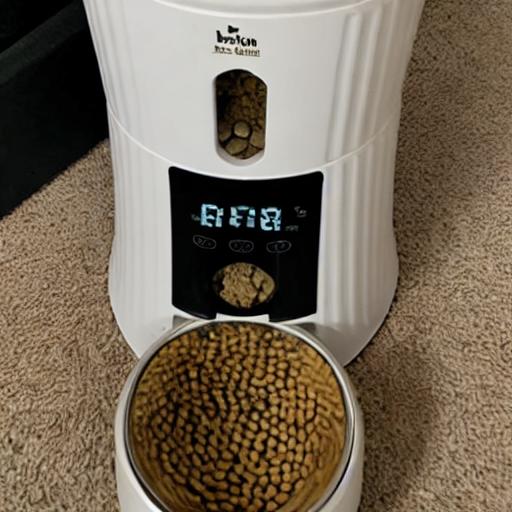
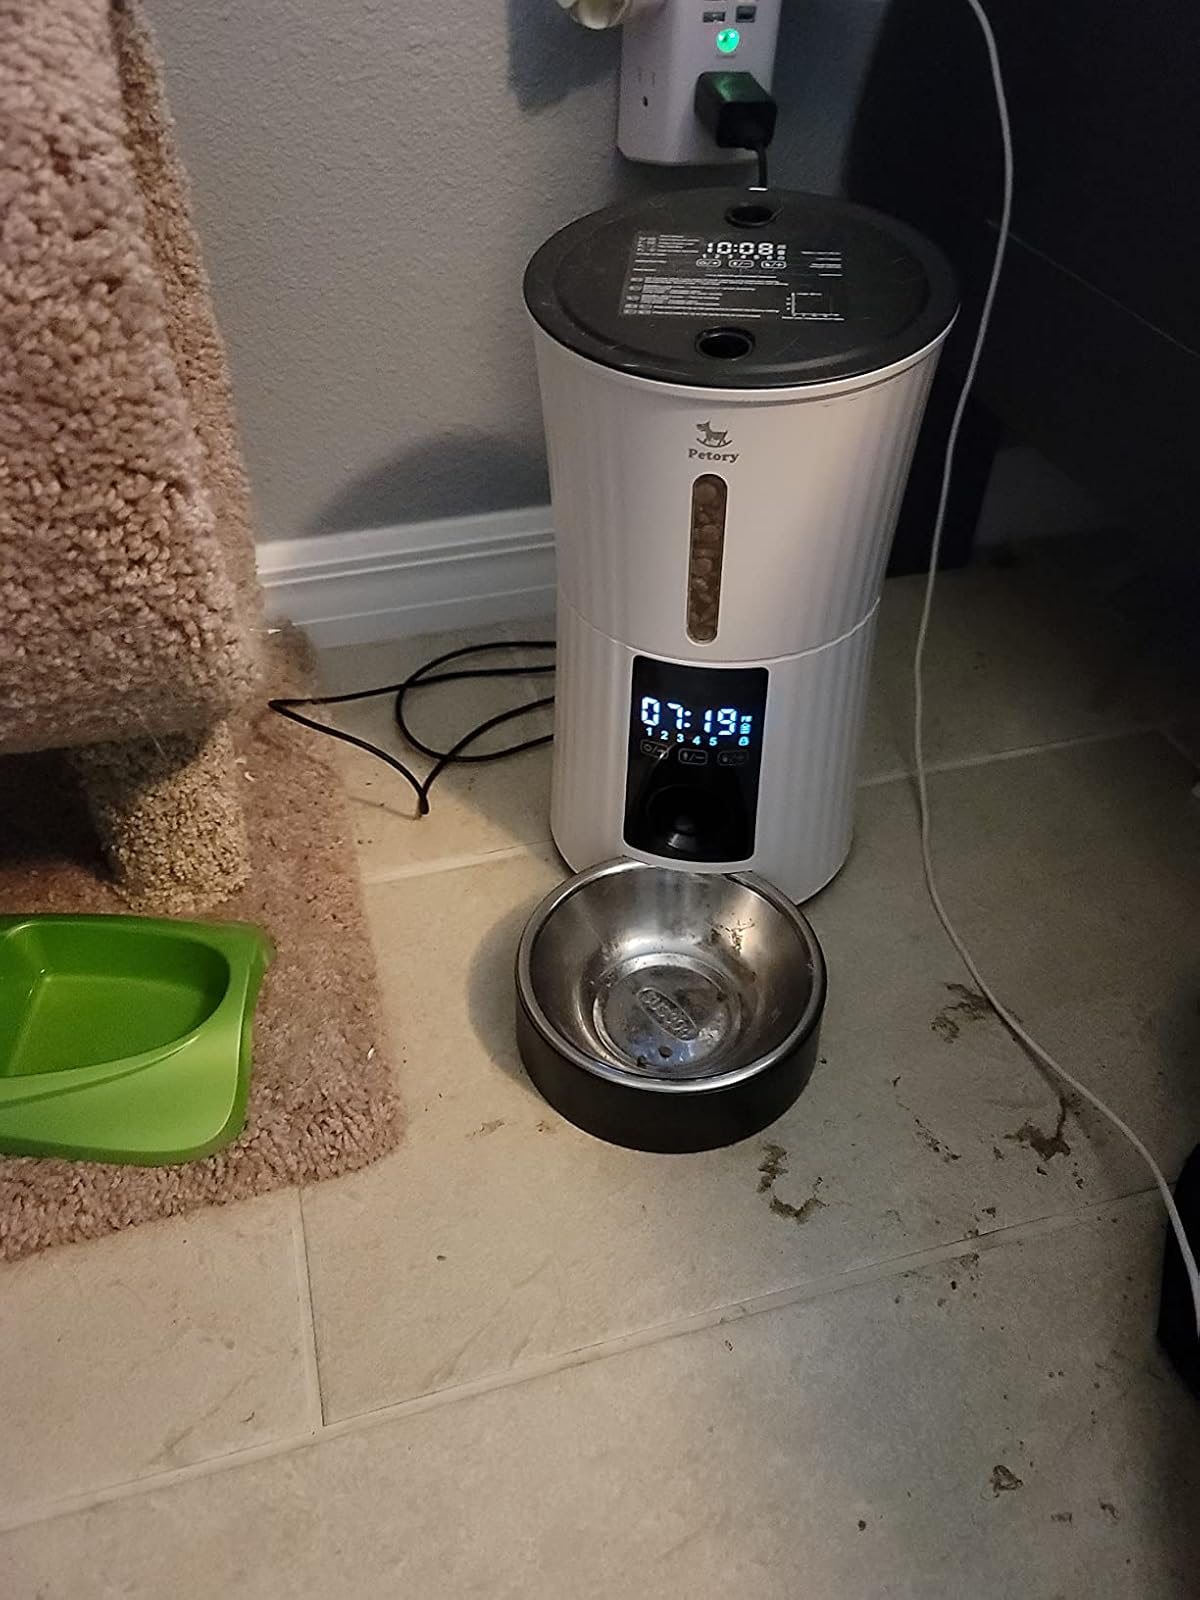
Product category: items_feeder
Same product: no